Beijing Bus

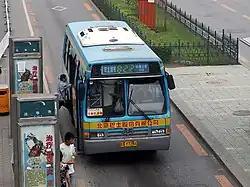
A Route 822 bus at the Fahua Temple stop in 2006, which was modified as a rapid line numbered 687 in 2007, and then cancelled at the end of 2014.

During the 2001 Summer University Games held in Beijing, the Beijing Bus Transit service provided free shuttle service, delivering 731,777 trips. The first electric buses entered service in September 2003.